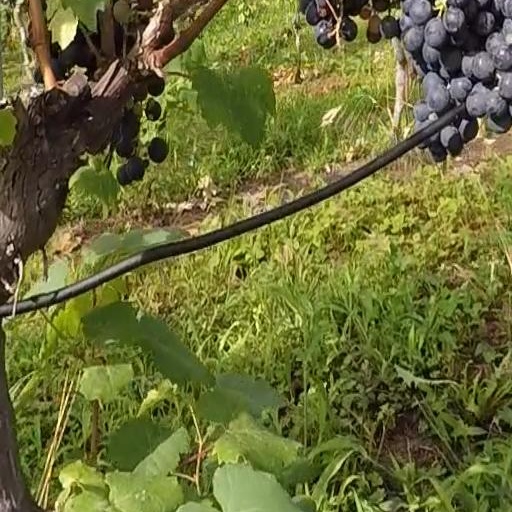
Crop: grape